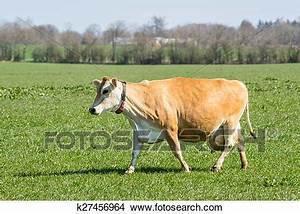
cow